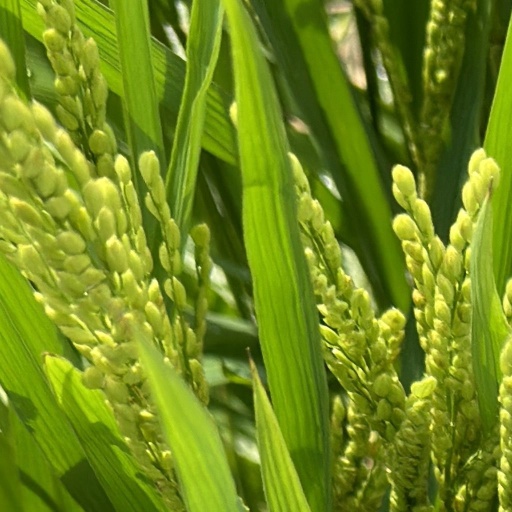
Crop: rice